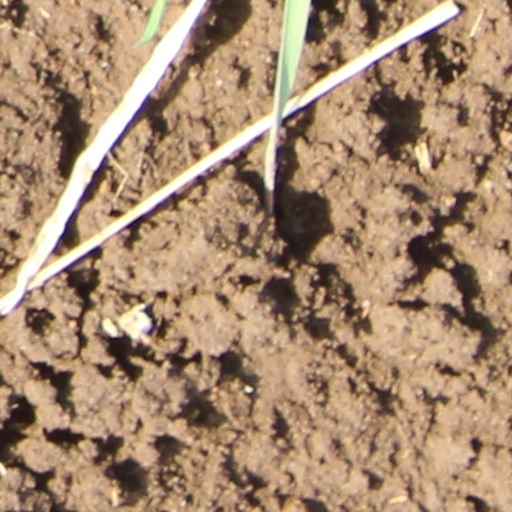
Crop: wheat